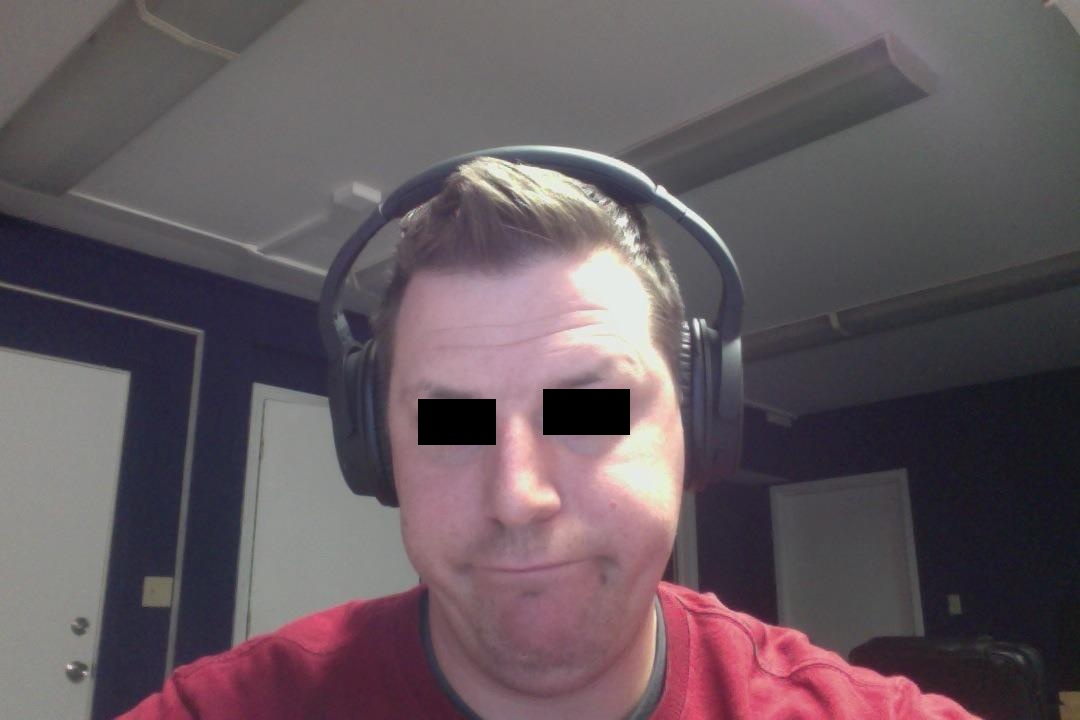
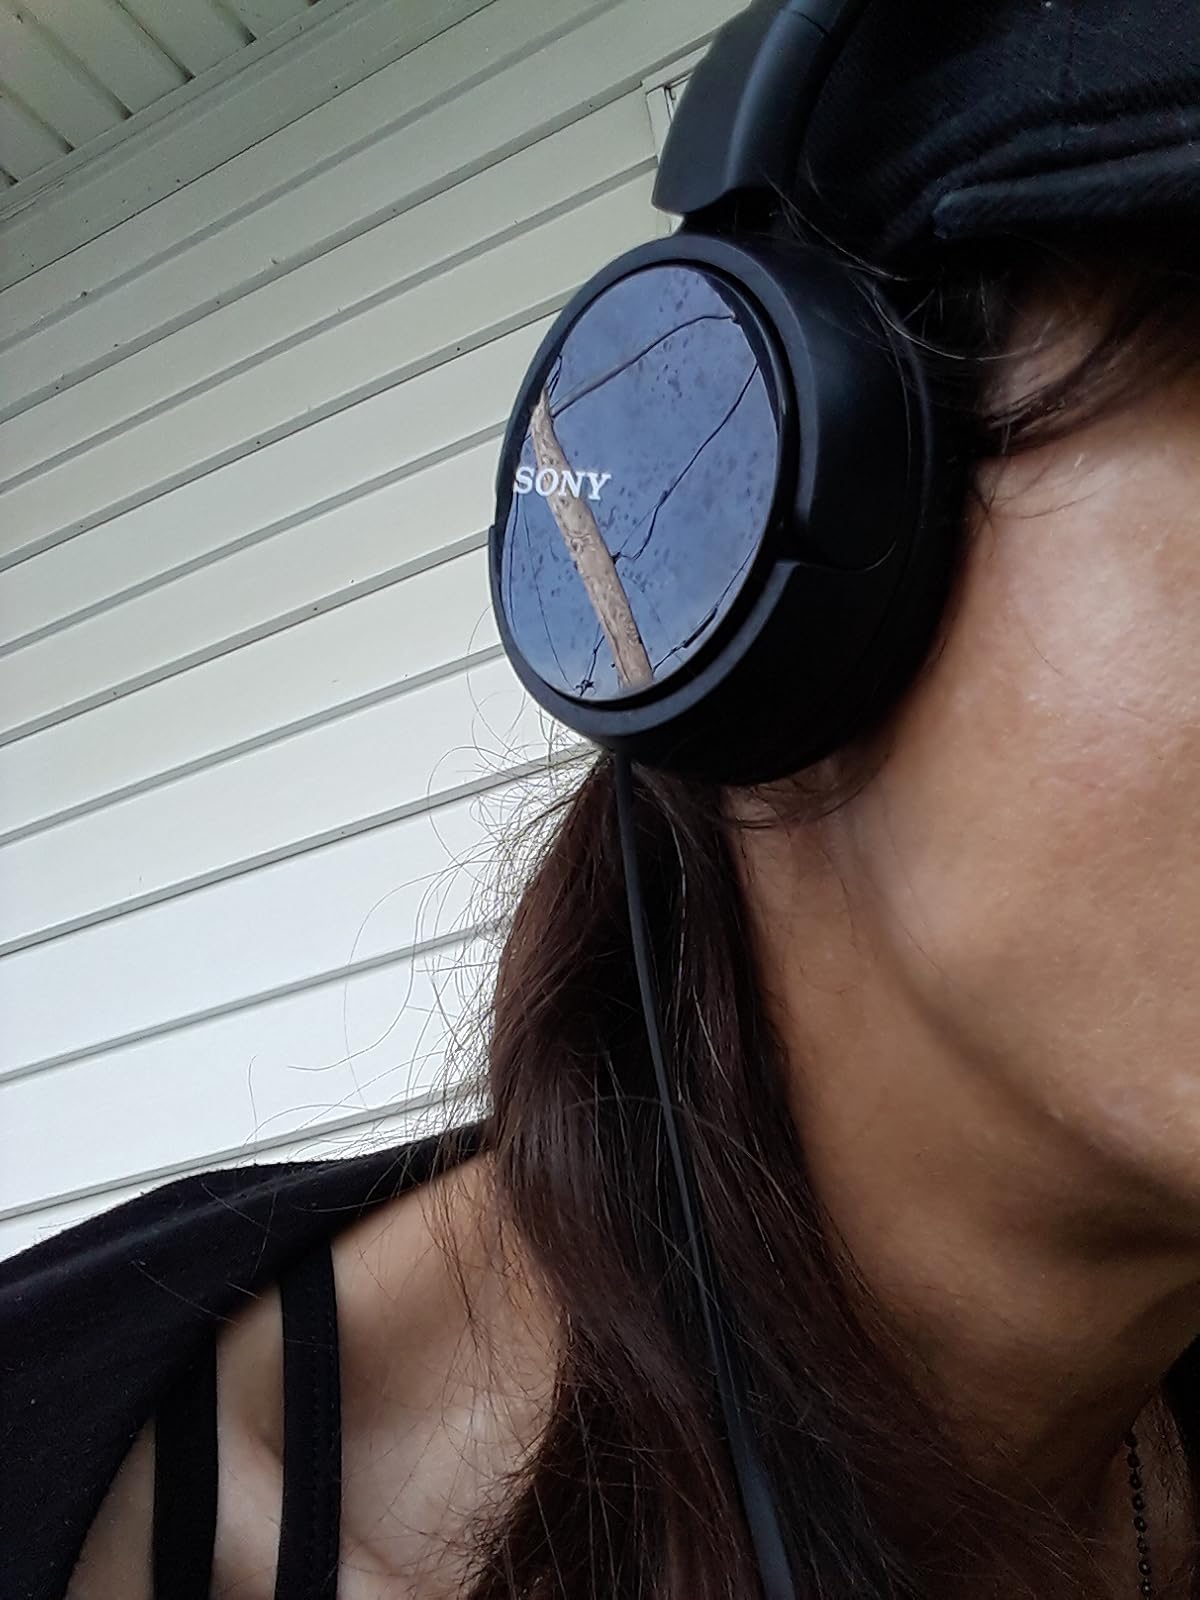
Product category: headphones
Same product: no